Demographics of Algeria

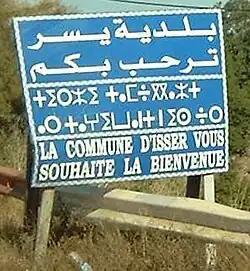
Traffic sign in Isser in three languages: Arabic, Berber, and French

Arabic and Berber serve as both official languages and national languages in Algeria.